Rejštejn

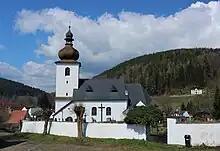
Church of Saint Bartholomew

The main landmark of Rejštejn is the Church of Saint Bartholomew. It is originally a late Gothic church from the turn of the 14th and 15th centuries, rebuilt in the Baroque style in the 18th century.